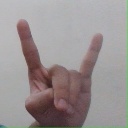
अक्षर: श